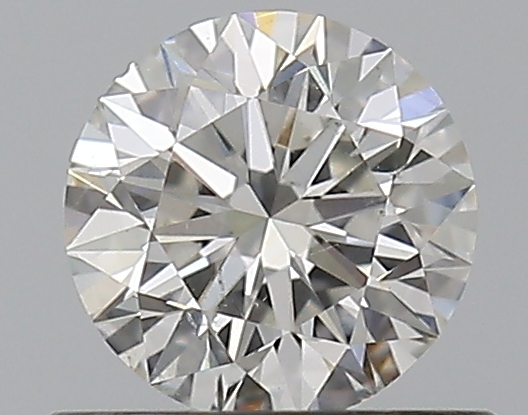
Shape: round
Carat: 0.5
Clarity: SI1
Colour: H
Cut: EX
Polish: EX
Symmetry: EX
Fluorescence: N
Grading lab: GIA
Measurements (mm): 5.05 x 5.08 x 3.17